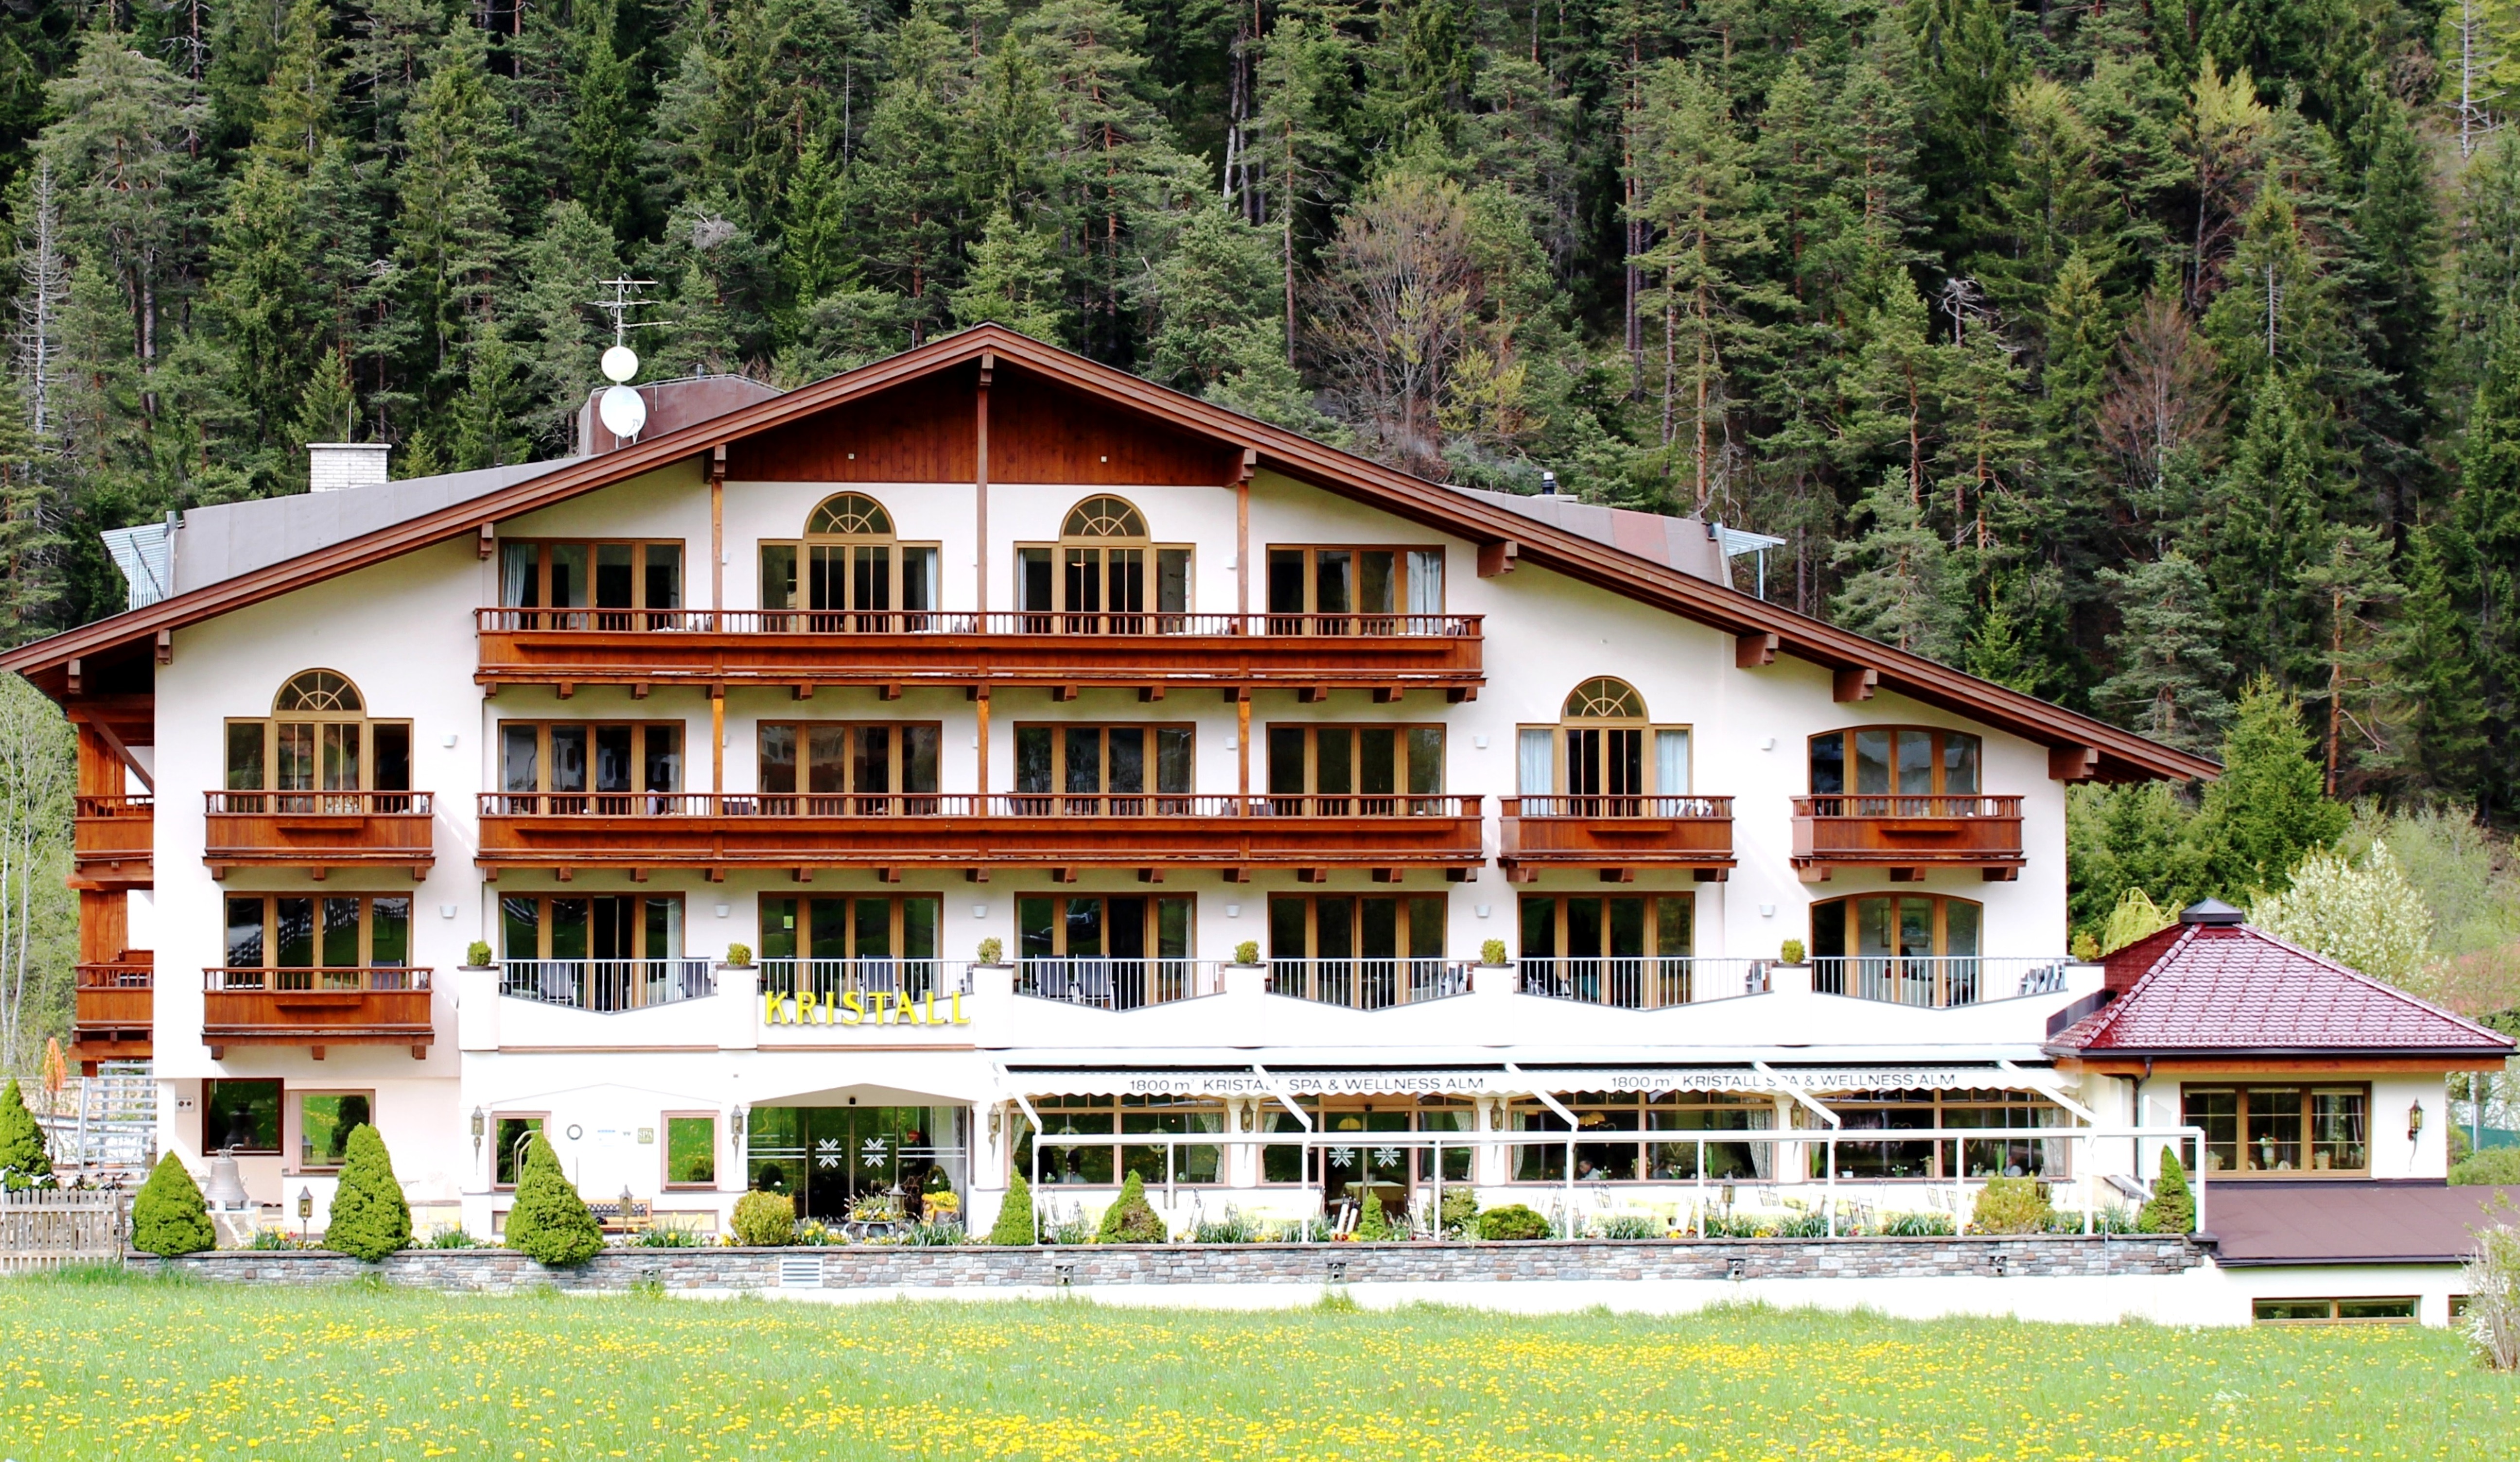
architecture, mansion, house, window, building, palace, home, cottage, facade, austria, temple, hotel, resort, farmhouse, monastery, estate, tyrol, manor house, residential area, pertisau